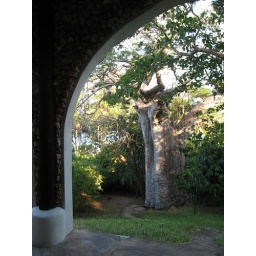
giant baobab tree at our house in tiwi